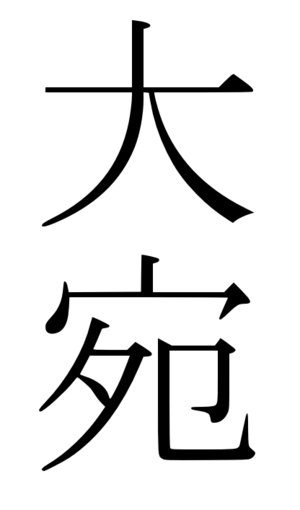
Dayuan est l'exonyme chinois d'un royaume qui a existé dans la vallée de Ferghana en Asie centrale, décrit dans les ouvrages historiques chinois des archives du grand historien et du livre de Han. Il est mentionné dans les récits du célèbre explorateur chinois Zhang Qian en 130 avant notre ère et des nombreuses ambassades qui l'ont suivi en Asie centrale. Le royaume de Dayuan est généralement accepté comme se rapportant à la vallée de Ferghana, contrôlée par la polis grecque Alexandrie Eschate.